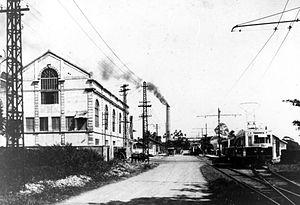
L'inauguration des premières lignes de chemin de fer en Cochinchine, en 1881/1885, excite vite l'imagination des affairistes locaux. Très vite, certains cherchent à créer un réseau de tramways urbain hippomobile à Saïgon, à l'image de ce qui existe alors en France. Une Compagnie du tramway de Saïgon à Govap voit rapidement le jour, avec le soutien de la presse locale : « Beaucoup de gens n'ont qu'une foi très restreinte dans la traction par chevaux qui est celle définitivement adoptée et lui préfèrent la traction vapeur. Nous croyons que s'ils avaient vu l'application de ce dernier système, ils s'empresseraient d'en rabattre beaucoup. Les moindres défauts de la traction vapeur sont de donner à toutes les maisons du trajet parcouru une couleur noirâtre, d'avoir au passage des trains une fumée et une odeur désagréables, un pavé gras et humide, sans compter l'affolement des chevaux des voitures de maitres. Dans les accidents assez nombreux, les tramways à vapeur ont la réputation méritée de ne jamais blesser personne, mais de tuer radicalement ».